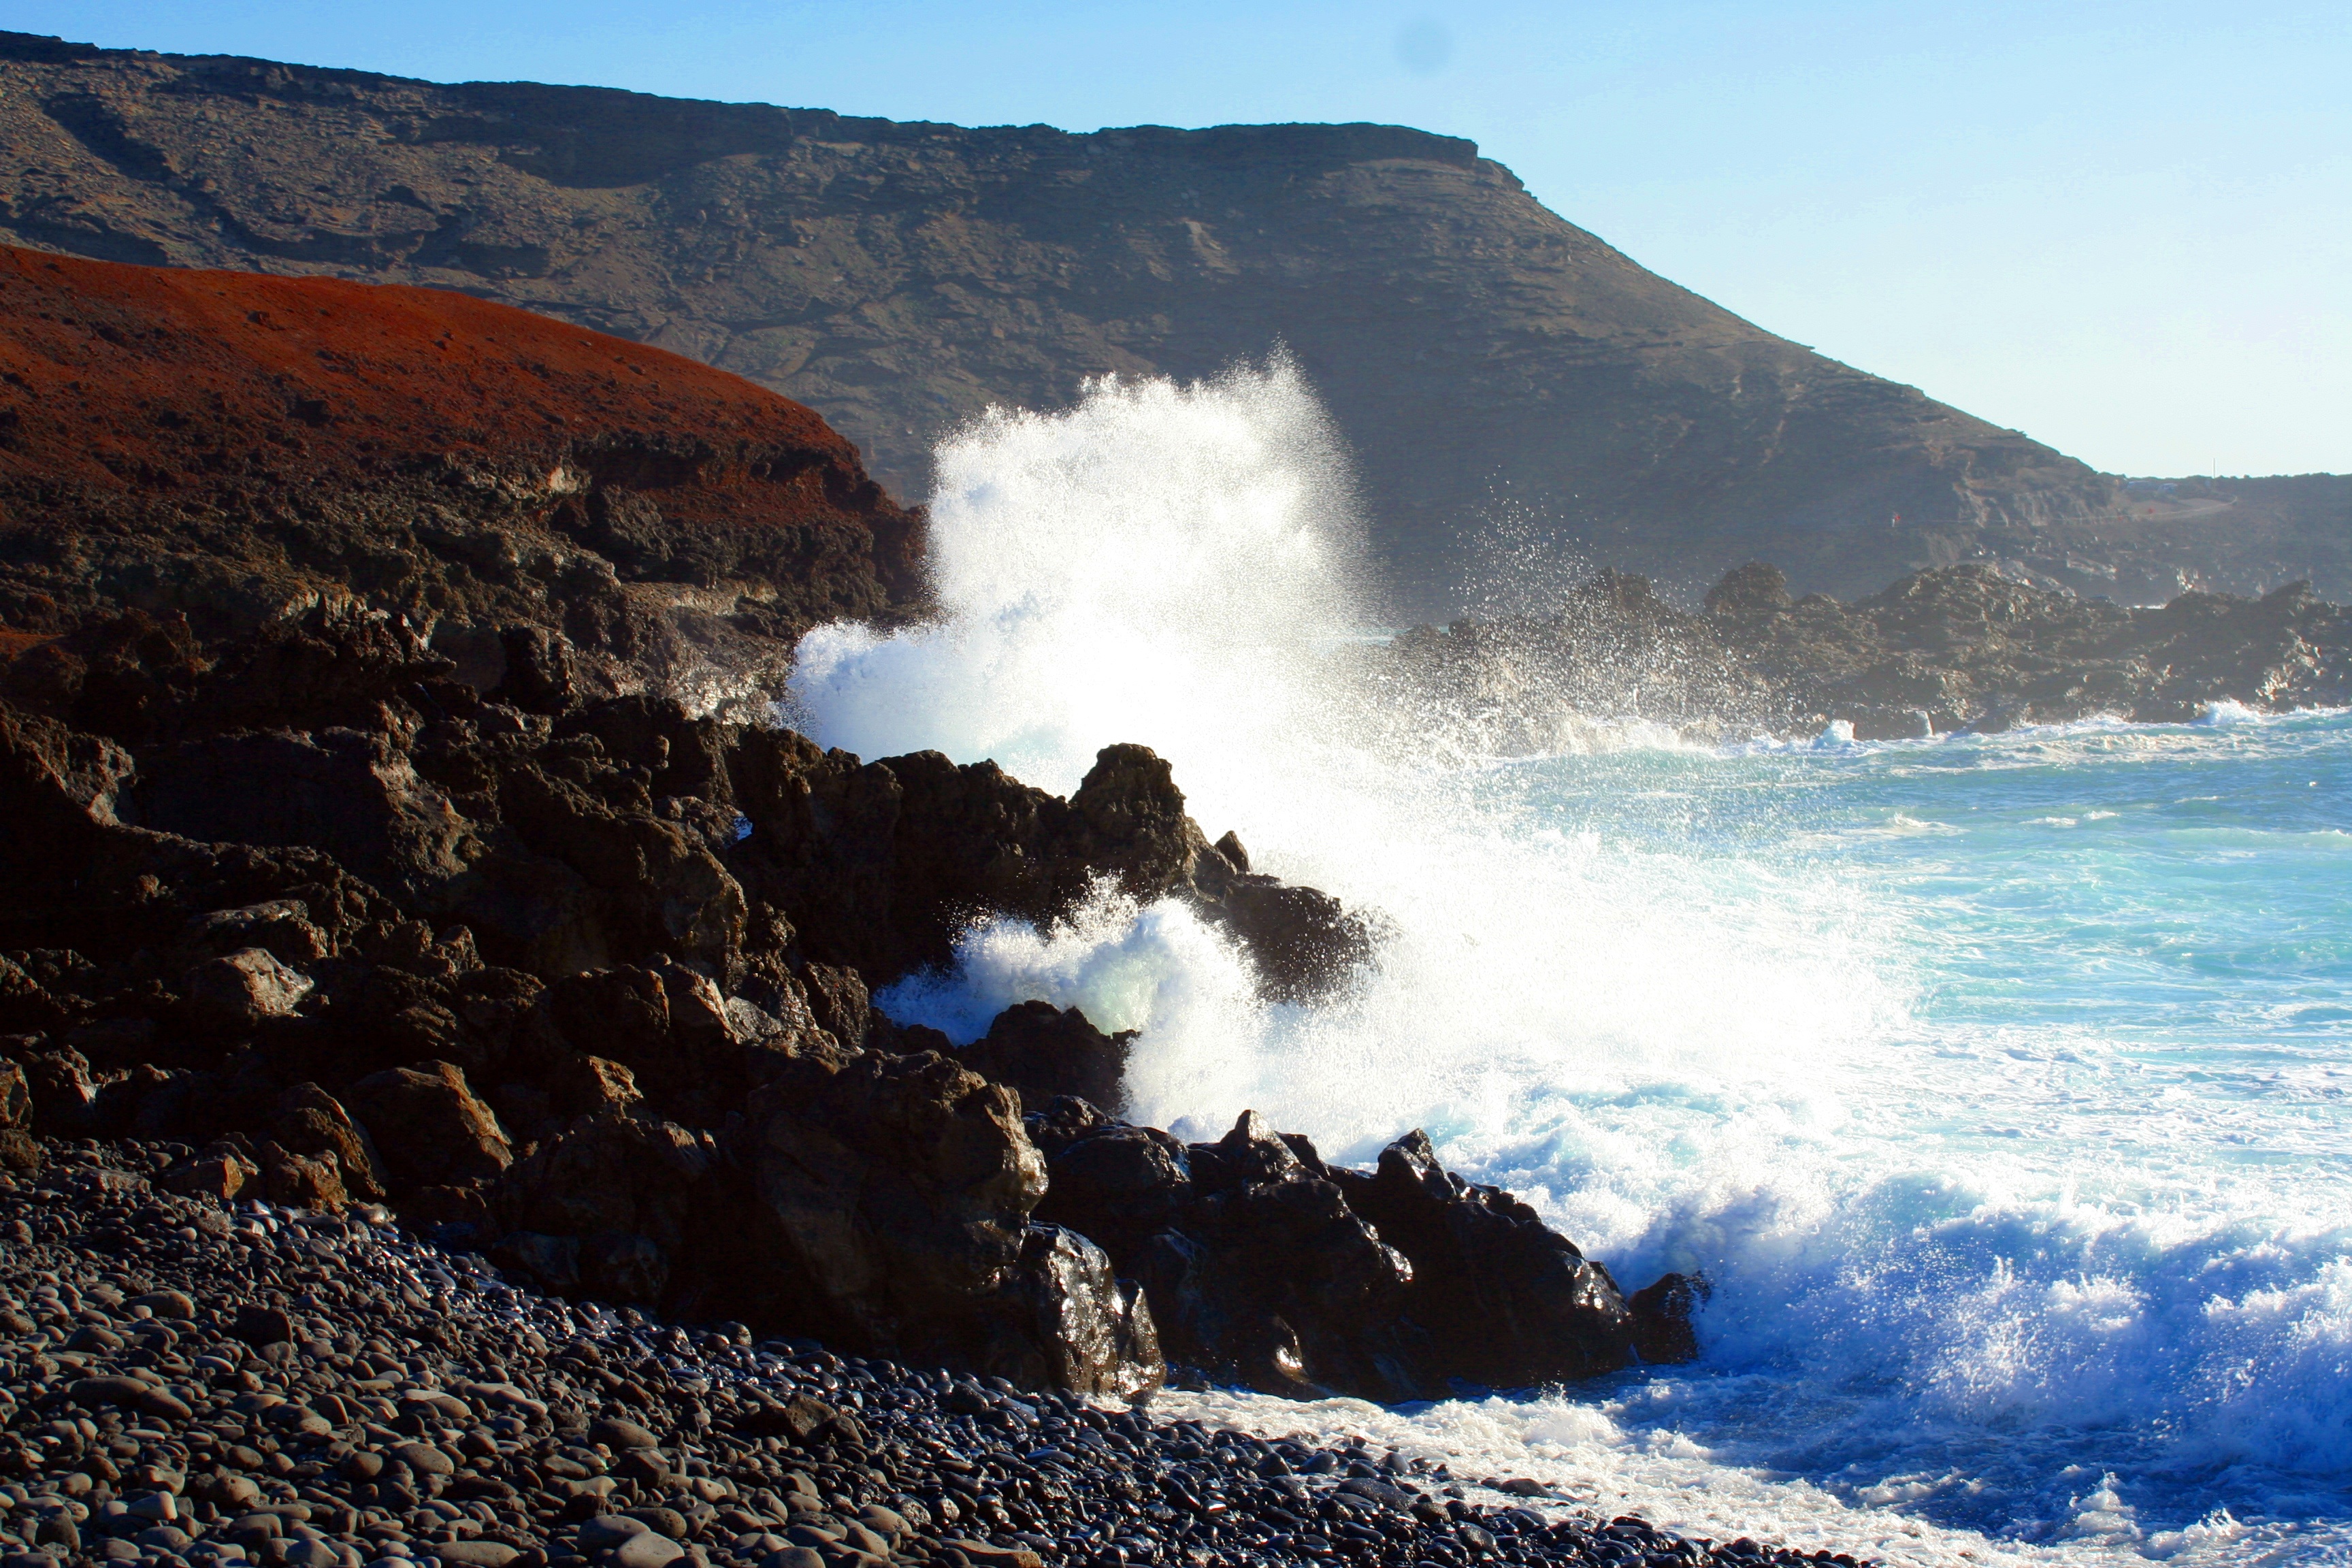
sea, coast, rock, ocean, wilderness, mountain, shore, wave, cliff, surf, terrain, geology, atlantic, cape, landform, wave breaking, ocean surf, geographical feature, geological phenomenon, wind wave